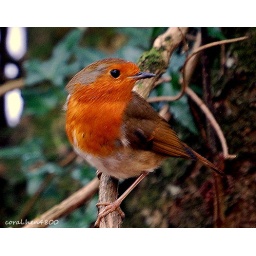
red robin in tree